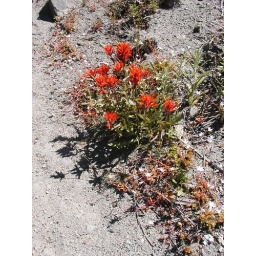
A great variety of flowers and shrubs established themselves on the landscape laid bare by the blast.